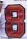
Number: 8